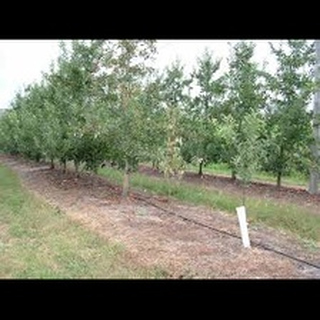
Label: wheat_common_root_rot